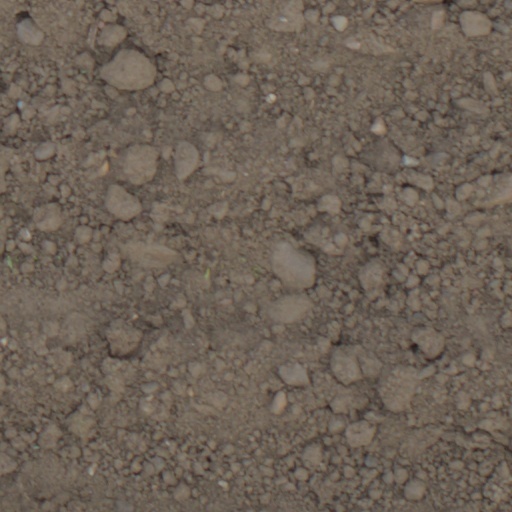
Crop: wheat